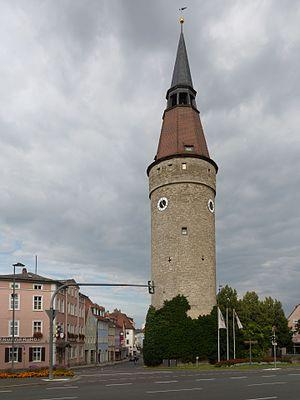
Kitzingen est une ville de Bavière, en Allemagne. Située en Franconie, c'est le chef-lieu de l'arrondissement de Kitzingen, et comptait 21 000 habitants en 2007.